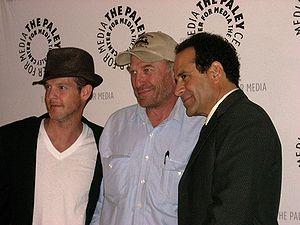
Monk est une série télévisée américaine en 125 épisodes de 40 minutes, créée par Andy Breckman et diffusée entre le 12 juillet 2002 et le 4 décembre 2009 sur USA Network.
Tony Shalhoub est un acteur américain d’origine libanaise, né le 9 octobre 1953 à Green Bay.